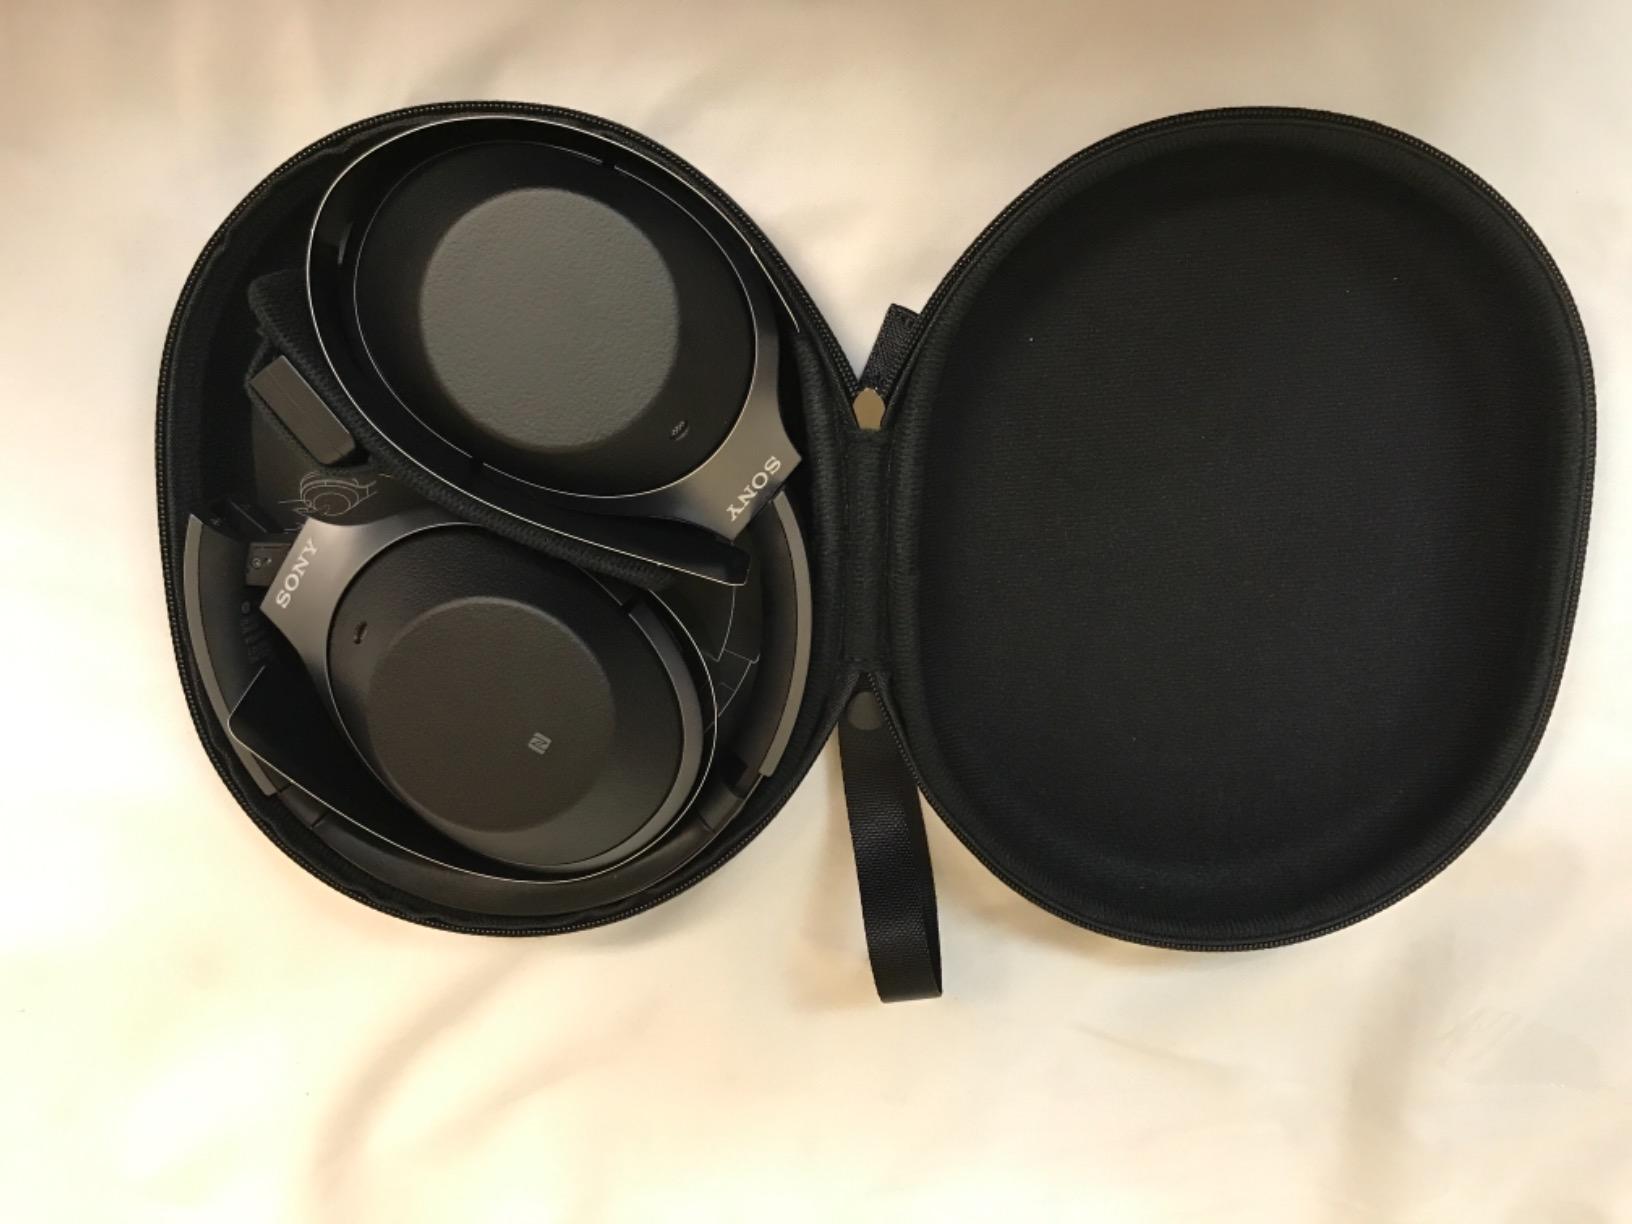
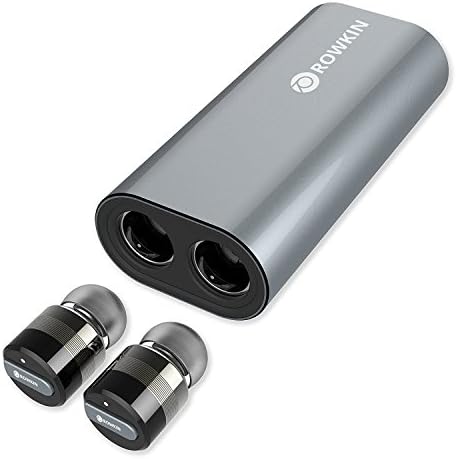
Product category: headphones
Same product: no